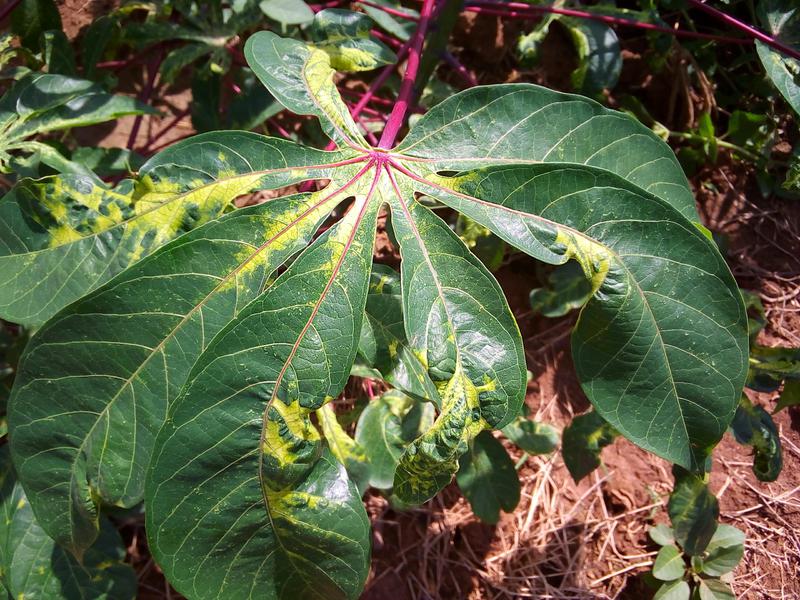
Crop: cassava
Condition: mosaic_disease